Rabinder Singh (intelligence officer)

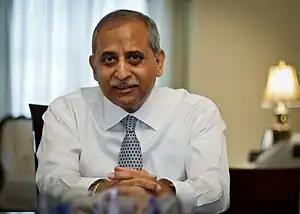

Rabinder Singh was an Indian Army officer and Research & Analysis Wing (RAW) officer. He is known for spying for the Central Intelligence Agency (CIA) and defecting to the United States in 2004. He was killed in a car crash in Maryland in 2016.